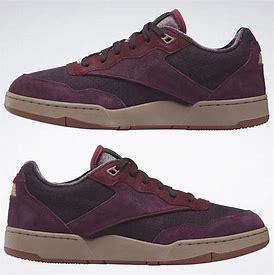
Brand: Reebok
Model: BB 4000 Ii